Gold Coast University Hospital

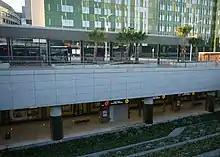
The GCUH bus station and light rail stop

The hospital precinct is served by trams and buses. The light rail system runs from Helensvale railway station to Broadbeach South via the Southport CBD and Surfers Paradise. The Gold Coast University Hospital station is located near the hospital's main entrance, beneath the GCUH bus station.